Teen Bahuraniyan

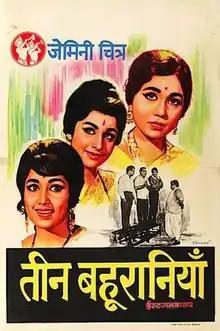

Teen Bahuraniyan is a 1968 Indian Hindi-language comedy film directed by S. S. Vasan and S. S. Balan. It is a remake of 1967 Tamil film "Bama Vijayam". Sowcar Janaki, Kanchana and Jayanthi star as the female leads, reprising their roles from the original film.